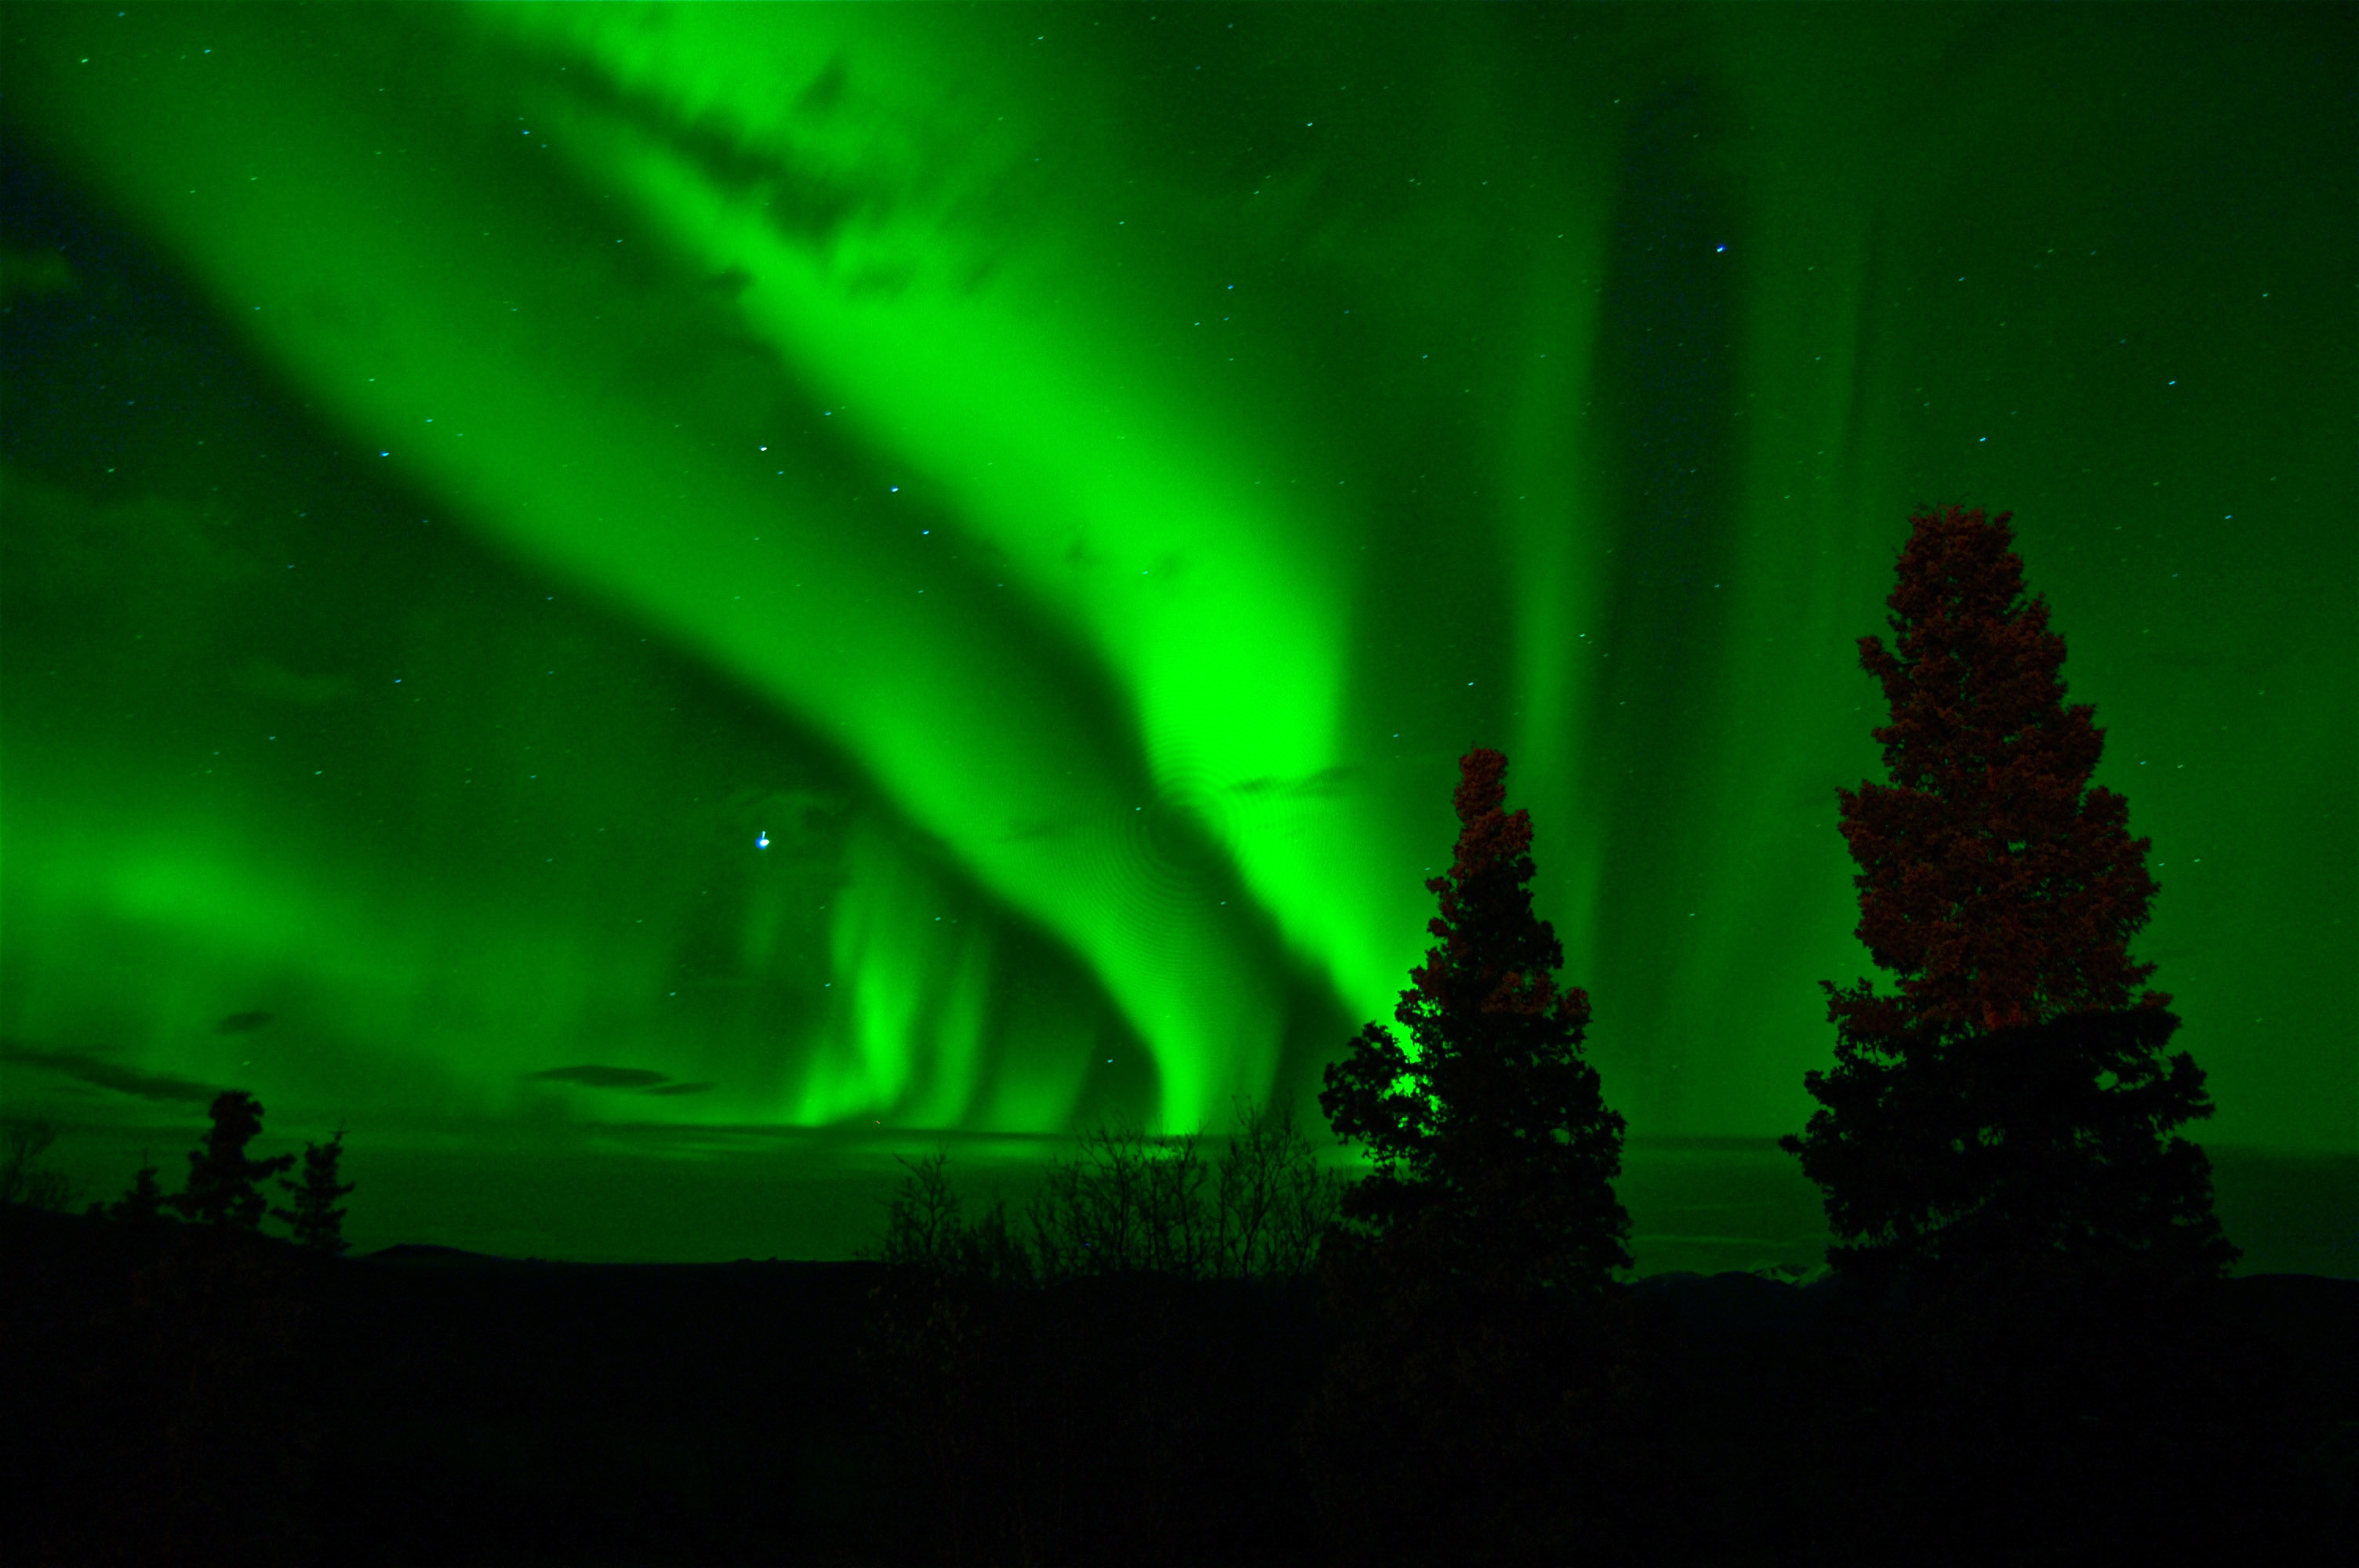
northern lights, aurora, green, nature, sky, light, tree, night, geological phenomenon, landscape, technology, wind, plant, winter, forest